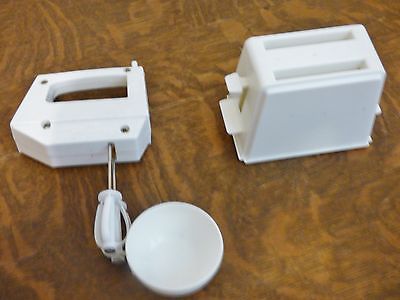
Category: toaster